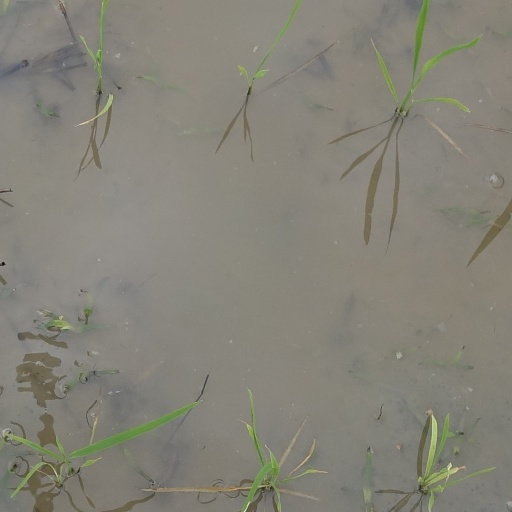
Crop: rice